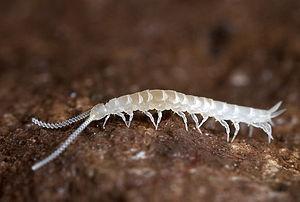
Les symphyles sont une classe d'arthropodes myriapodes. Petits et minces, ils ont 12 paires de pattes, sont aveugles et vivent sur les sols humides.
Les Arthropodes — du grec arthron « articulation » et podos « pied », aussi appelés « articulés » — sont un embranchement d'animaux protostomiens dont le plan d'organisation est caractérisé par un corps segmenté. Ils sont formés de métamères hétéronomes munis chacun d'une paire d'appendices articulés et recouvert d'une cuticule ou d'une carapace rigide, qui constitue leur exosquelette, dans la plupart des cas constitué de chitine. Leur mue permet, en changeant périodiquement leur squelette externe, de grandir en taille ou d'acquérir de nouveaux organes, voire de changer de forme. Ils seraient apparus il y a 543 millions d'années.